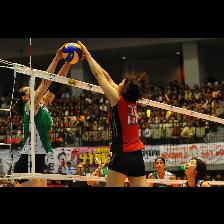
Label: Human